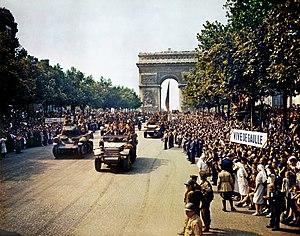
Foule sur les Champs Élysées regardant les blindés de la 2e DB avec des banderoles ""De Gaulle au pouvoir"" et ""Vive De Gaulle"", 26 août 1944. Le Half-track ""KICHI-KICHI"", avec à son bord l’Adjudant-chef DESTRAY, chef de voiture, LAMBOURG, chauffeur et l’équipage
La Seconde Guerre mondiale, ou Deuxième Guerre mondiale, est un conflit armé à l'échelle planétaire qui dure du 1ᵉʳ septembre 1939 au 2 septembre 1945. Ce conflit oppose schématiquement les Alliés et l’Axe.
L'histoire de l'automobile rend compte de la naissance et de l'évolution de l'automobile, invention technologique majeure qui a considérablement modifié les sociétés de nombreux pays au cours du XXᵉ siècle. Elle prend naissance au XIXᵉ siècle durant la Révolution industrielle, lorsque la technique fait la part belle à la machine à vapeur comme source d'énergie, pour ensuite s'orienter massivement vers le pétrole et le moteur à explosion, avec comme concurrent longtemps délaissé le moteur électrique.
L'histoire de l'Armée de terre française débute dans les dernières phases de la guerre de Cent Ans avec la création de ses premières unités permanentes. Elle prend rapidement de l'importance et occupe régulièrement, au cours des siècles qui suivent, le premier rang européen.
L’histoire de Paris est liée à la conjonction de plusieurs facteurs géographiques et politiques. C'est Clovis qui décide, au VIᵉ siècle, d'installer les organes fixes du pouvoir politique du royaume dans la petite cité des Parisii. Cette position de capitale sera confirmée par les Capétiens, après une parenthèse de deux siècles durant l'époque Carolingienne.
La libération de Paris pendant la Seconde Guerre mondiale a eu lieu du 19 au 25 août 1944, marquant ainsi la fin de la bataille de Paris. Cet épisode a lieu dans le cadre de la Libération et met un terme à quatre années d'occupation de la capitale française.
L’histoire militaire de la France couvre deux millénaires d'histoire à travers la France, l'Europe et les anciennes colonies françaises.
L'histoire de la France pendant la Seconde Guerre mondiale est la période de l'histoire de France se déroulant entre son entrée dans le second conflit mondial le 3 septembre 1939, deux jours après son déclenchement par l'attaque de la Pologne par l'Allemagne nazie, et la fin des hostilités en Europe le 8 août 1945.
Chronologie de la Seconde Guerre mondiale
La libération de la France, couramment appelée la Libération, est la période qui voit, à la fin de la Seconde Guerre mondiale, la reprise progressive par les forces alliées des régions de la France métropolitaine occupées depuis 1940 par les armées du Troisième Reich et de l'Italie fasciste.
La 2ᵉ division blindée est une unité de la 1ʳᵉ armée française de l'arme blindée et cavalerie créée pendant la Seconde Guerre mondiale par le général Leclerc. Elle est parfois appelée Division Leclerc ou même Armée Leclerc.
Présentation chronologique, par date, d'évènements historiques de la ville de Paris la capitale de la France.
Paris subit l'occupation allemande entre le 14 juin 1940 et le 24 août 1944. Cette occupation se caractérise par la pénurie, la dictature de l'occupant et les rafles de Juifs, comme celle du Vél’ d’Hiv’.
Cette liste des manifestations les plus importantes en France recense les manifestations s'étant déroulées en France et ayant mobilisé le plus grand nombre de participants, par ordre chronologique.